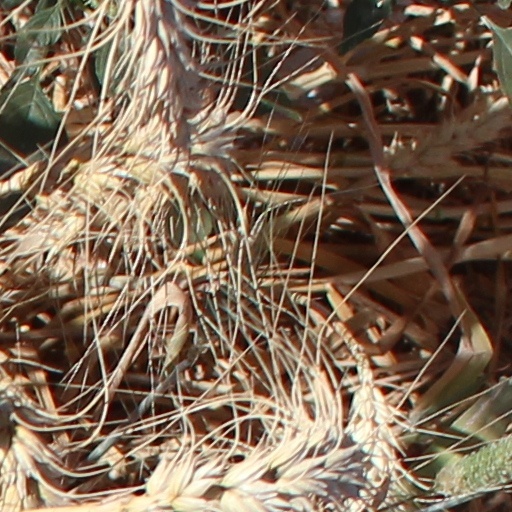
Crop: wheat